Bryan Shaw (baseball)

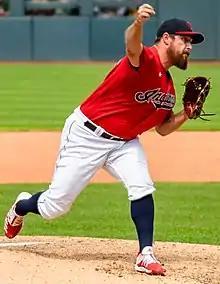
Shaw with the Cleveland Indians in 2021

Bryan Anthony Shaw (born November 8, 1987) is an American professional baseball pitcher who is a free agent. He has previously played in Major League Baseball (MLB) for the Arizona Diamondbacks, Colorado Rockies, Seattle Mariners, Cleveland Indians/Guardians, and Chicago White Sox.